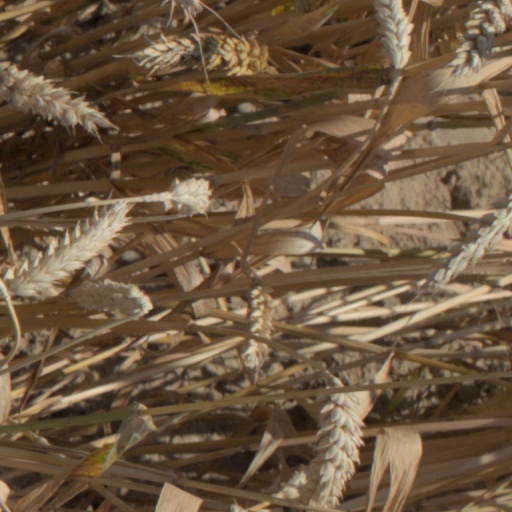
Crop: wheat